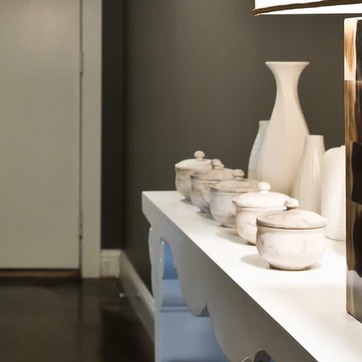
Material: ceramic